Paysandú

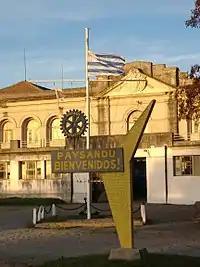
A welcome sign in the old port of Paysandú

The city is served by Tydeo Larre Borges International Airport.